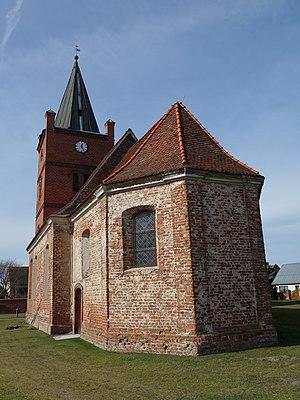
Vue orientale de l'église du village de Zollchow, commune de Milower Land, arrondissement Pays de la Havel, état fédéral de Brandebourg, Allemagne Object location52°